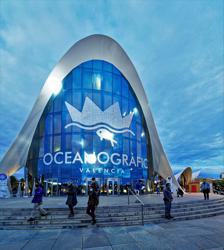
Building: L'Oceanogràfic
Country: Spain
Year built: 2003
Aquarium in Valencia, Spain L'Oceanogràfic Entrance to the marine complex 39°27′10″N 0°20′53″W / 39.45279°N 0.34812°W / 39.45279; -0.34812 Date opened 14 February 2003 Location Valencia, Spain Land area 110,000 square metres (1,200,000 sq ft) No. of animals 45,000 No. of species 500 Volume of largest tank 7,000,000 litres (1,800,000 US gal) Total volume of tanks 42,000,000 litres (11,000,000 US gal) Owner Avanqua Oceanogràfic SL Website www .cac .es /en /oceanografic / L'Oceanogràfic ( Valencian: [loseˌanoˈɣɾafik] , Spanish : El Oceanográfico [el oˌθeanoˈɣɾafiko] , 'The Oceanographic') is an oceanarium situated in the Garden of the Turia to the southeast of the city center of Valencia, Spain , where different marine habitats are represented. It was designed by the architect Félix Candela and the structural engineers Alberto Domingo and Carlos Lázaro. It is integrated inside the cultural complex known as the Ciutat de les Arts i de les Ciències (City of Arts and Sciences). It was opened on 14 February 2003. General information The underwater restaurant The Oceanographic is the largest complex of its type in Europe, spanning 110,000 square metres (1,200,000 sq ft) and holding a capacity of 42,000,000 litres (11,000,000 US gal) of water, including a 26,000,000-litre (6,900,000 US gal) dolphinarium and a 7,000,000-litre (1,800,000 US gal) ocean tank with sharks , rays and other fish. It is home to 45,000 animals from 500 different species—including sharks, penguins , dolphins , sea lions , walruses (until 2019), beluga whales, birds, reptiles and invertebrate—all inhabiting nine two-tiered underwater towers representing the Earth 's major ecosystems. The aquariums utilize sea water pumped from the La Malva-Rosa beach. The park is divided into ten areas: the marine areas are arranged into Mediterranean habitats, the Arctic Ocean , Arctic islands, the tropics , the temperate seas and the Red Sea . The park also includes a dolphinarium, an area of mangrove swamps and marshland , and a garden with more than 80 different species of plants. Design and operation Candela's thin-shell roofs at L'Oceanogràfic (2019) The steel-fiber reinforced concrete thin-shell structure was designed by renown architect Félix Candela , at age 87 in 1997, and structural engineers Alberto Domingo and Carlos Lázaro . The distinctive hyperbolic parabola (hypars) shape of the roof is reminiscent of the Los Manantiales Restaurant in Mexico City, which Candela designed in 1958. Transportation L'Oceanogràfic can be reached via Metro, disembark at Alameda Station or through bus number 15, 25 and 95. It is also served by Metrovalencia Line 10 tram from its Oceanogràfic stop. Gallery Tour of L'Oceanogràfic in Valencia Sand tiger sharks in the ocean tank Mediterranean seagrass aquarium Beluga whale in the arctic tank See also List of aquaria by country List of dolphinariums References